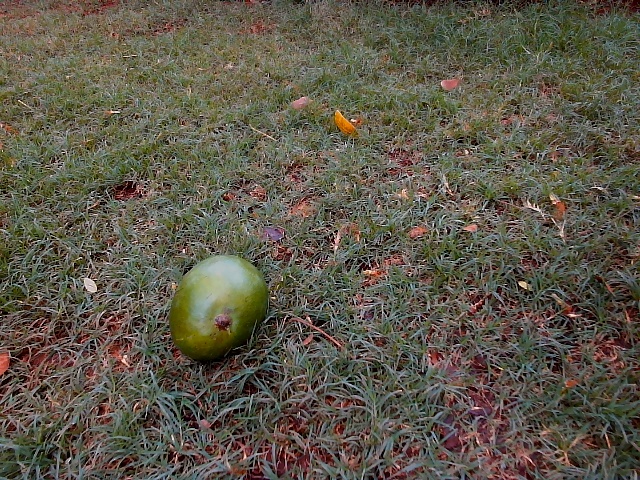
Label: Raw_Mango